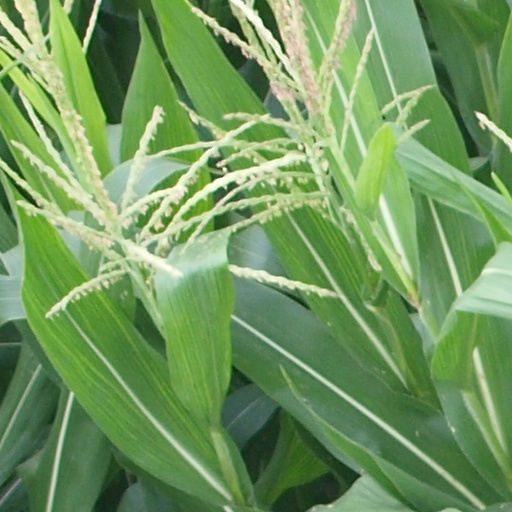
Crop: maize; corn